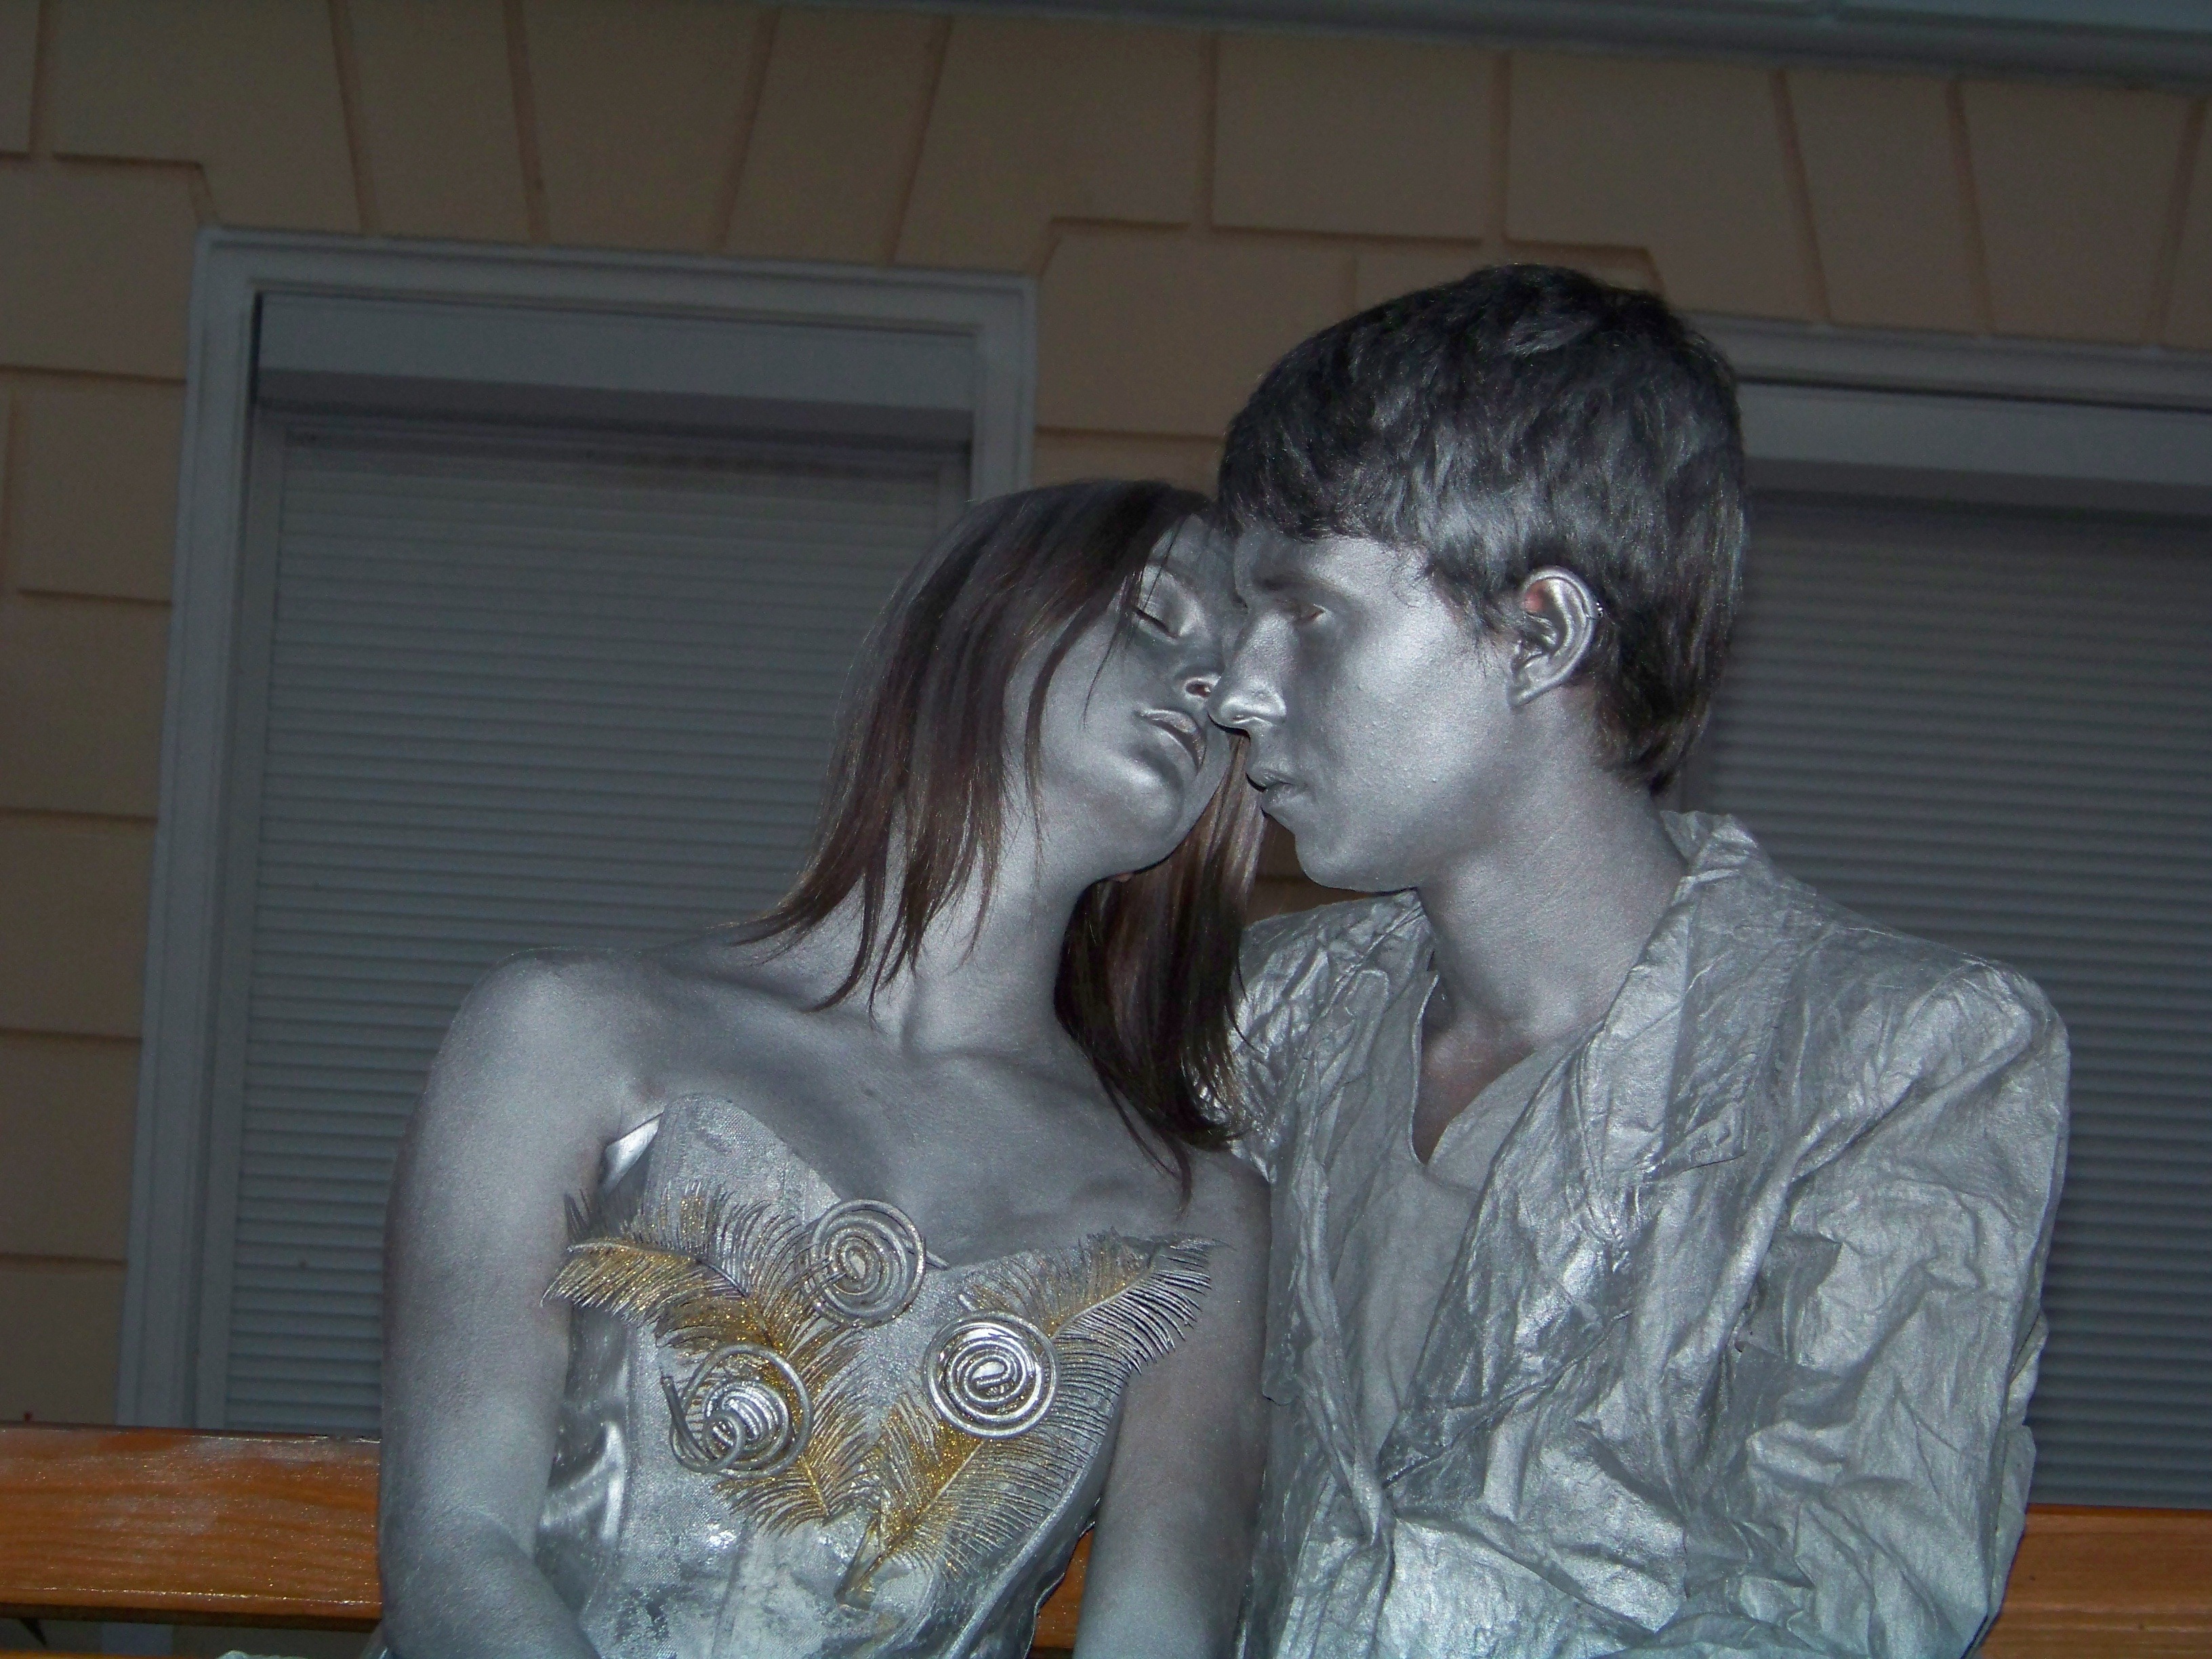
lady, sculpture, interaction, living sculptures